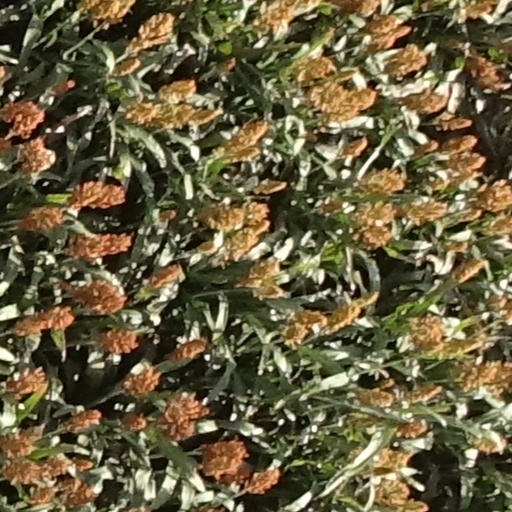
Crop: sorghum